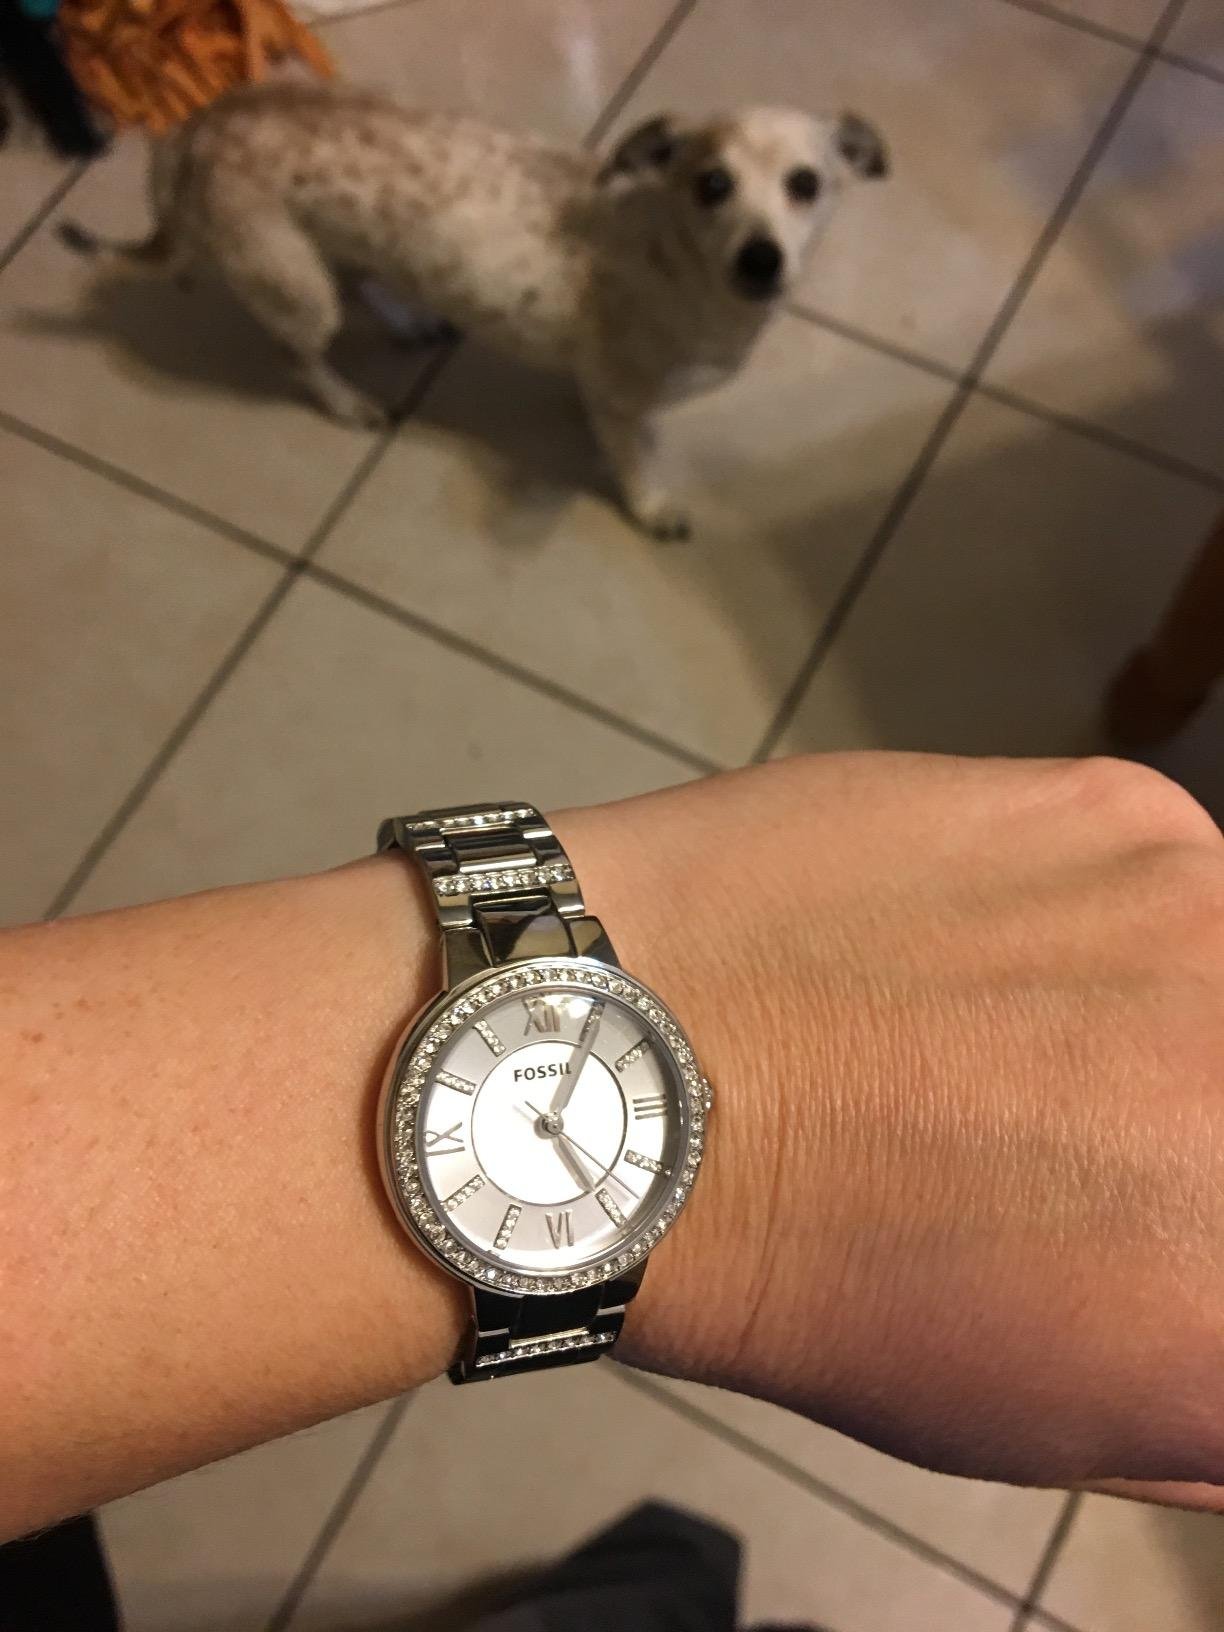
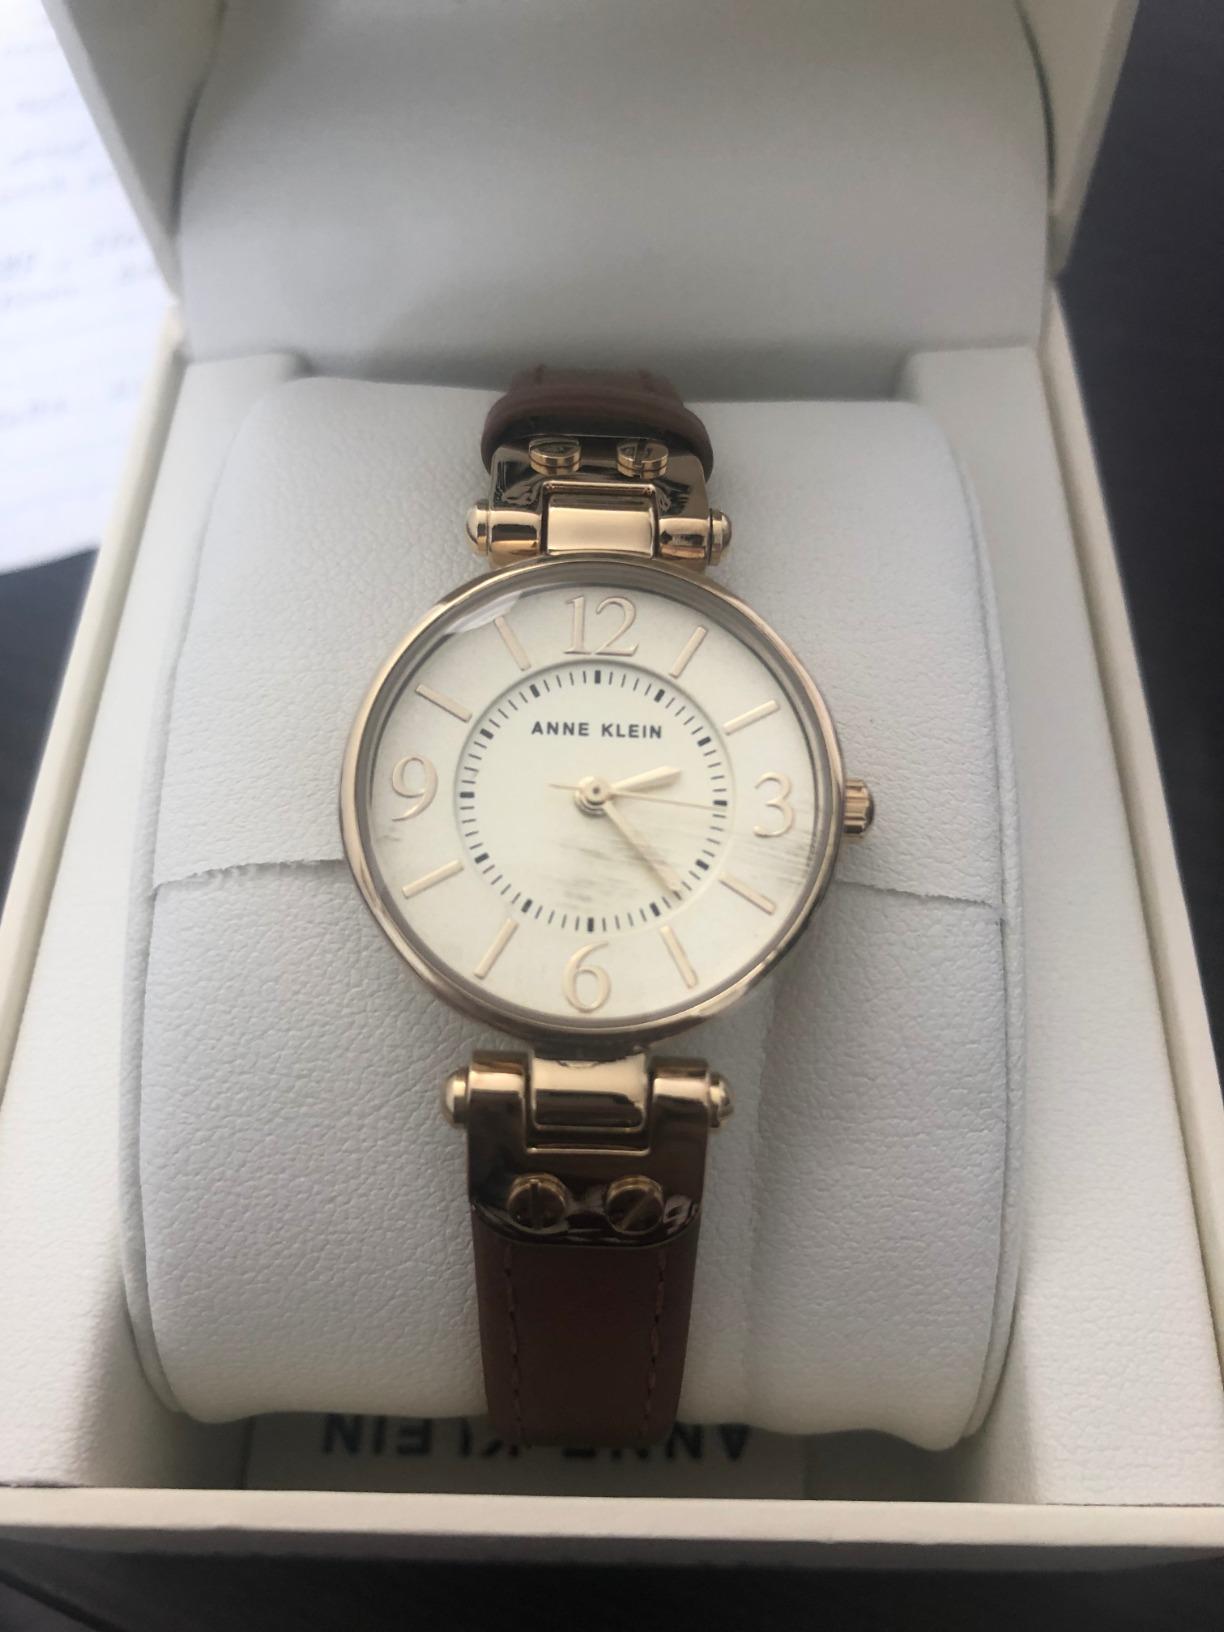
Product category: accessories_watch
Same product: no